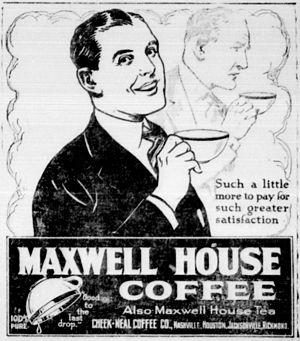
Maxwell House est une marque commerciale de café appartenant à Kraft Foods Group en Amérique du Nord et à Jacobs Douwe Egberts dans le reste du monde. Créée en 1892 en référence au Maxwell House Hotel de Nashville, la marque est présente aujourd’hui dans une vingtaine de pays.